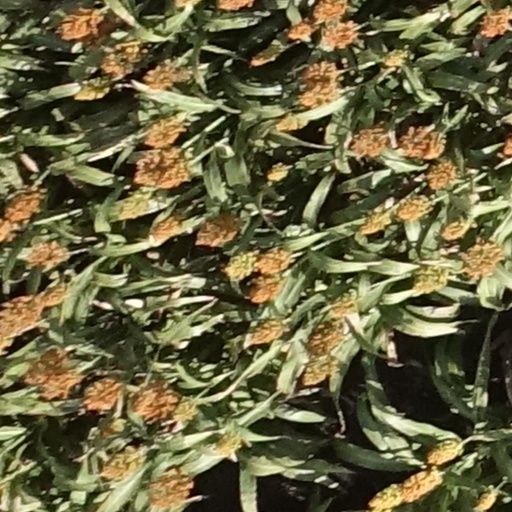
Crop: sorghum